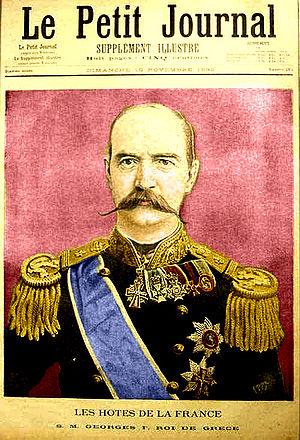
Georges Iᵉʳ de Grèce, par son élection roi des Hellènes, est né Guillaume de Schleswig-Holstein-Sonderbourg-Glücksbourg, prince de Danemark, le 24 décembre 1845 à Copenhague, au Danemark, et mort le 18 mars 1913 à Thessalonique, en Grèce. Second souverain de la Grèce moderne et fondateur de la dynastie royale hellène contemporaine, il règne presque cinquante ans, de 1863 à 1913.